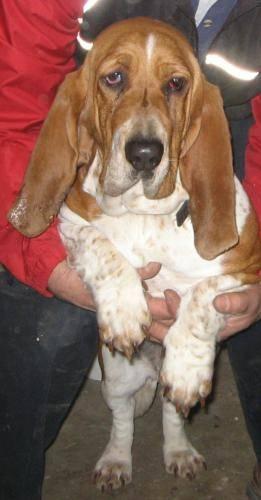
dog